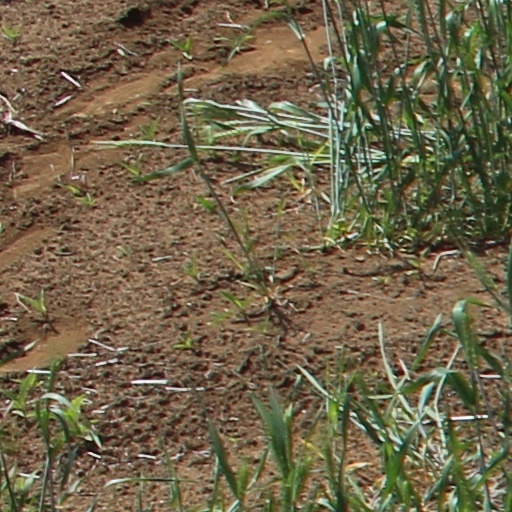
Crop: wheat